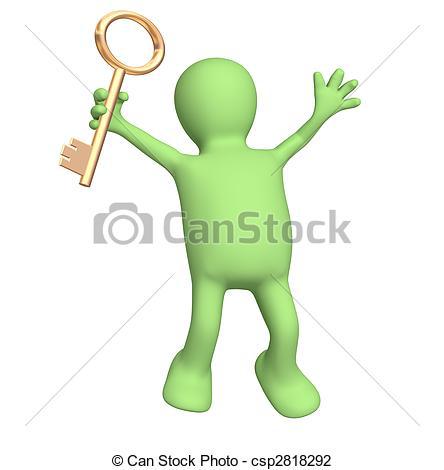
clip art of puppet holding in hand a gold key puppet
Relation: Visible, Action, Meta